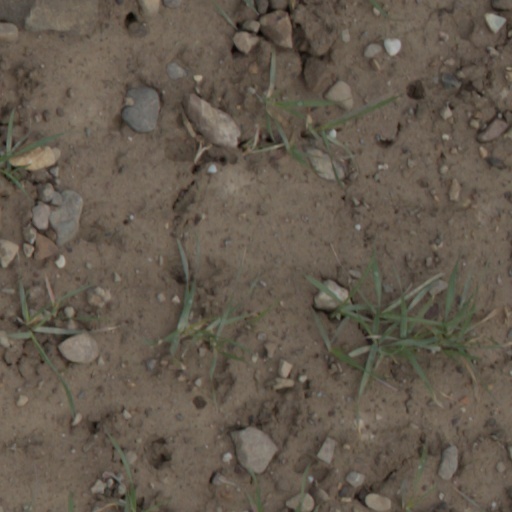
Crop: wheat